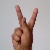
The image shows a hand gesture representing the letter 'K' in Indian Sign Language.